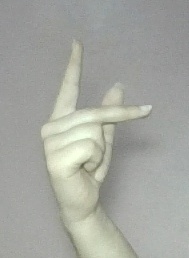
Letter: dha